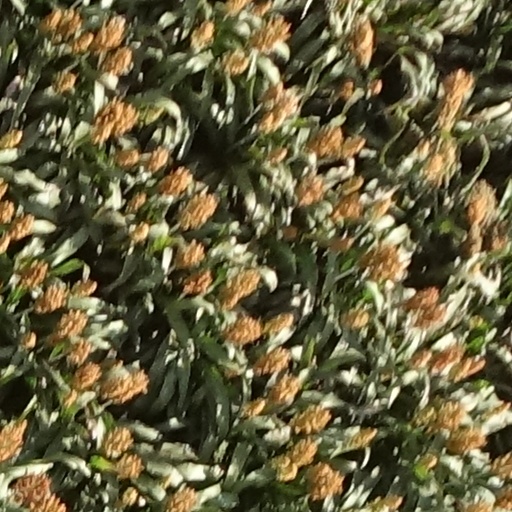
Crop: sorghum